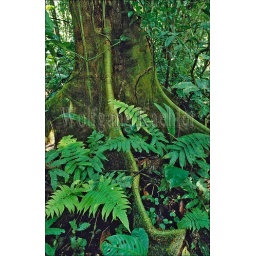
Ecuador, amazon basin, near coca, rain forest floor with ferns growing around tree trunk